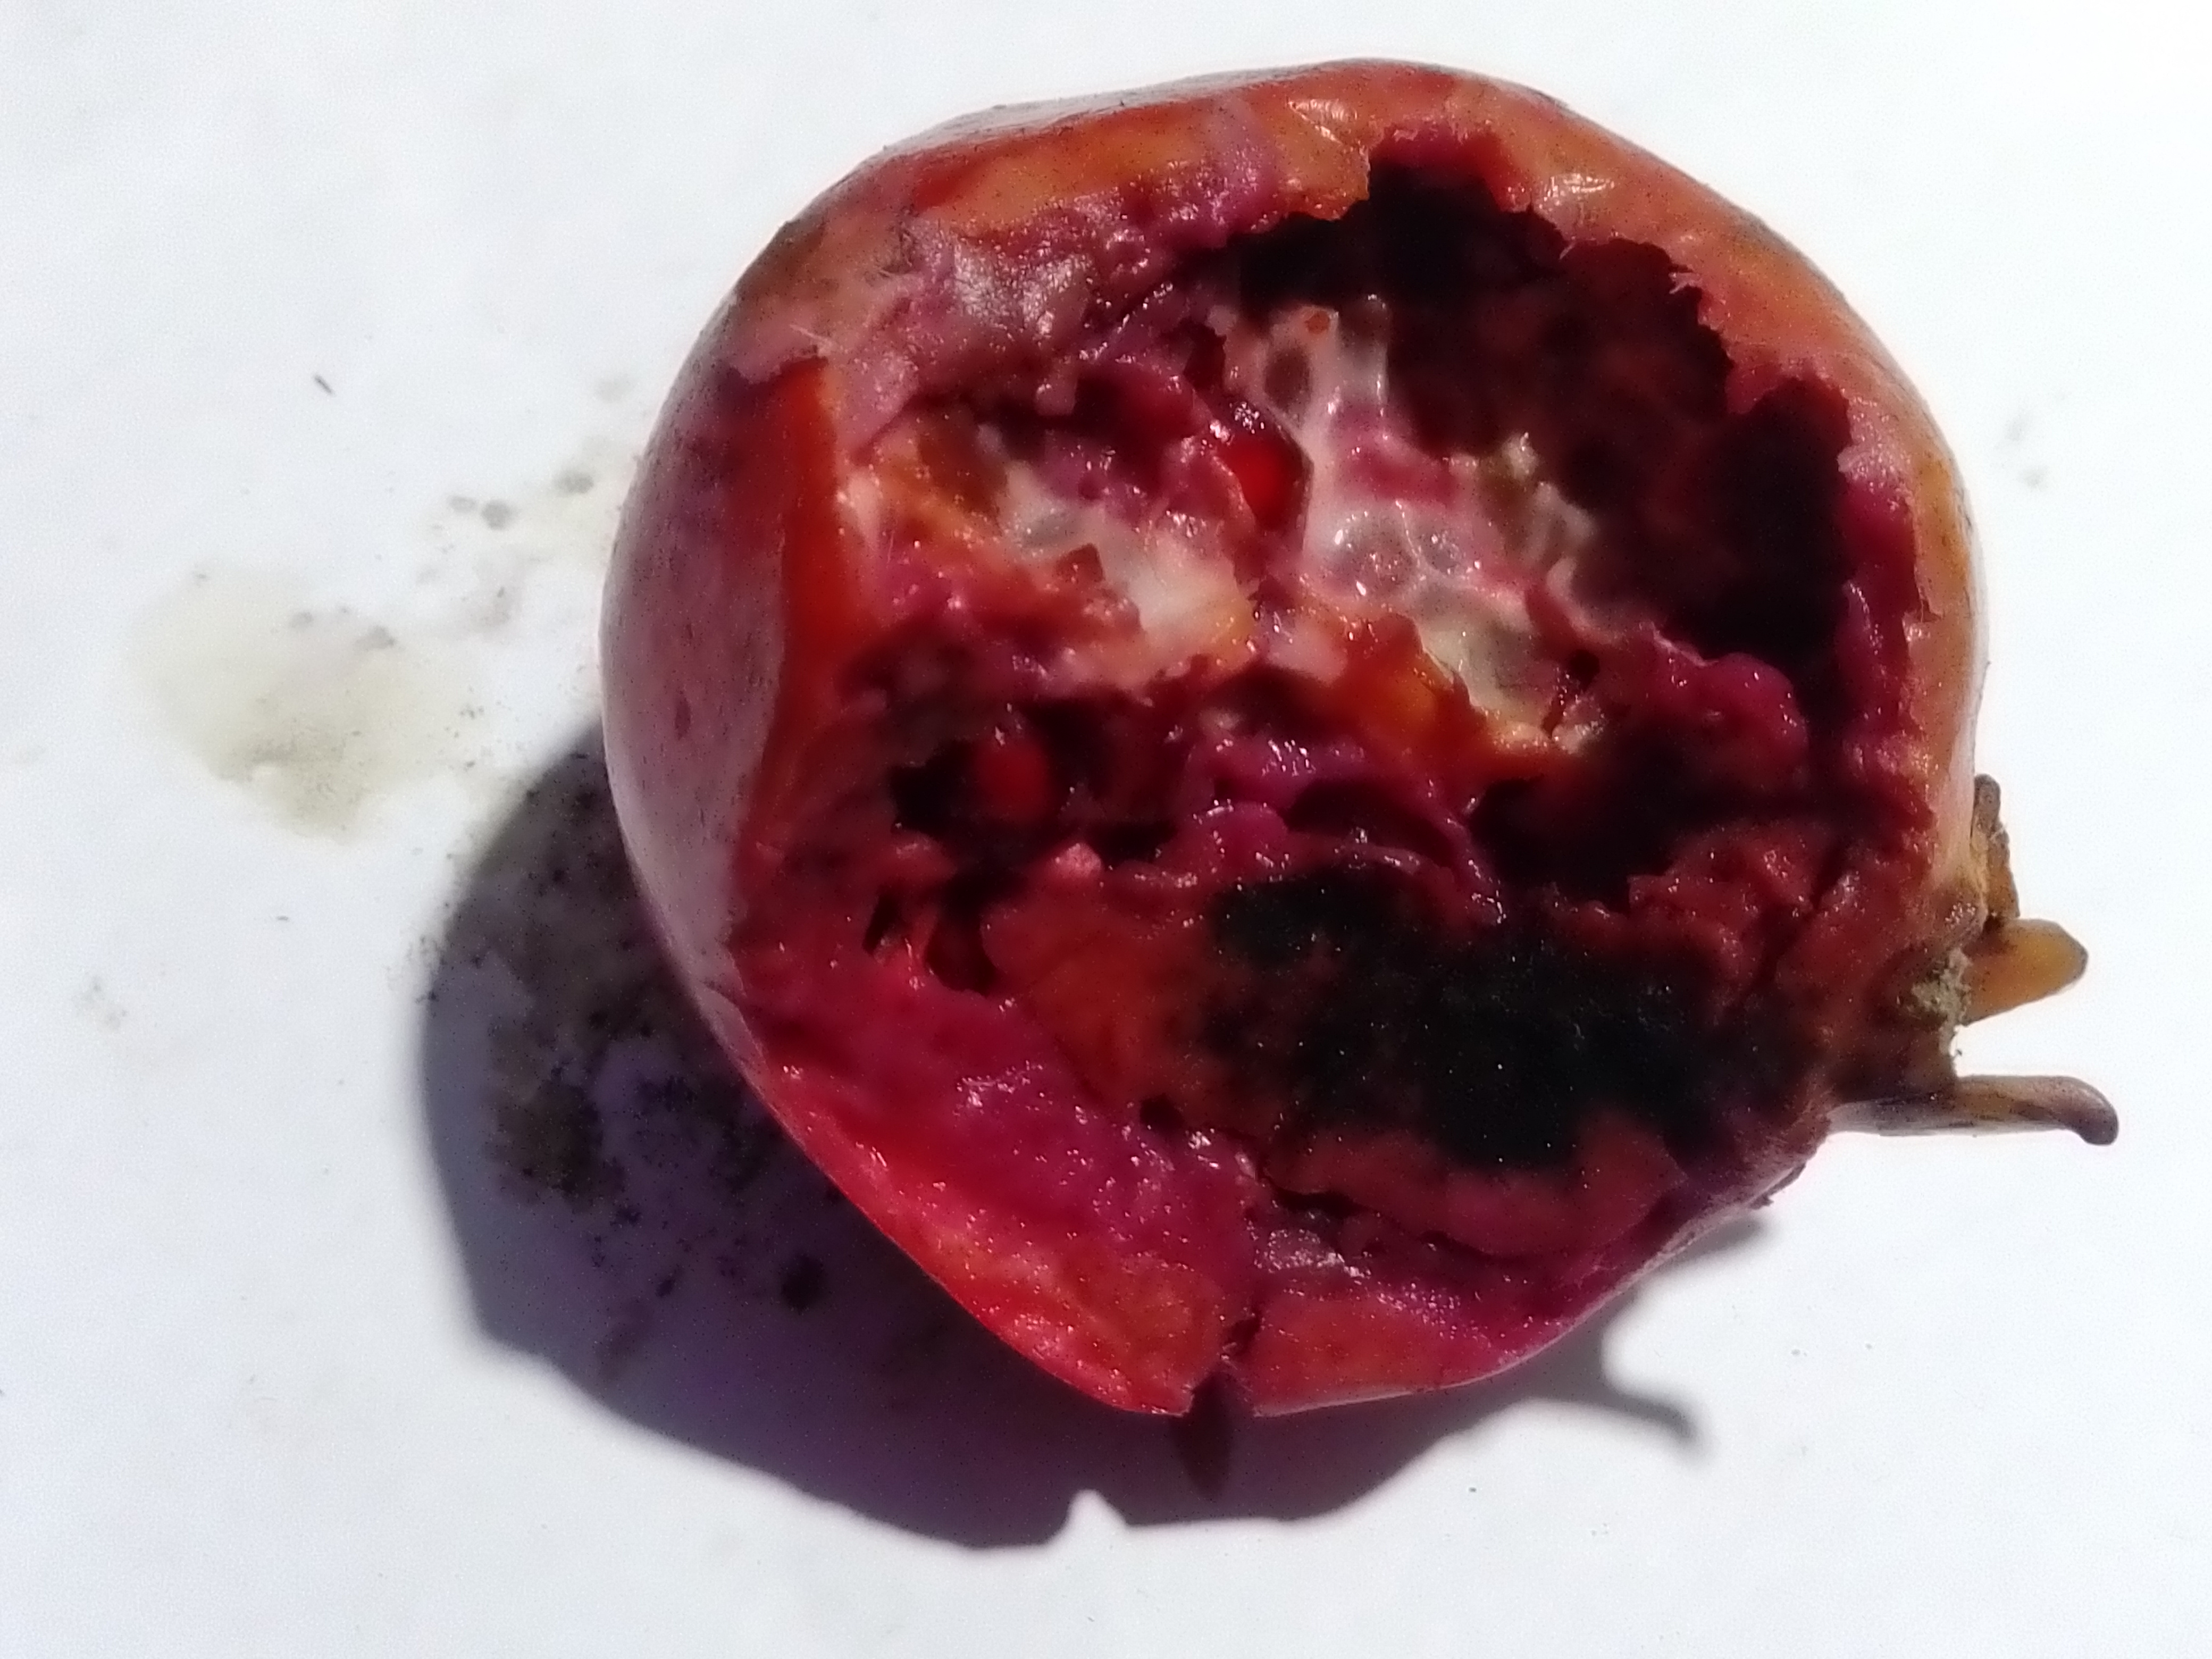
Fruit: pomegranate
Condition: rotten